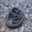
Label: snake